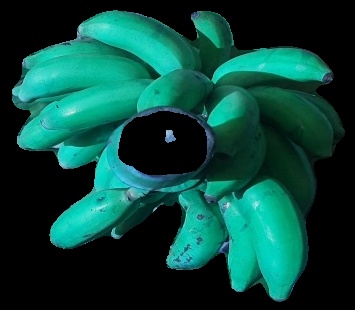
Variety: elakki-bale
Grade: grade3